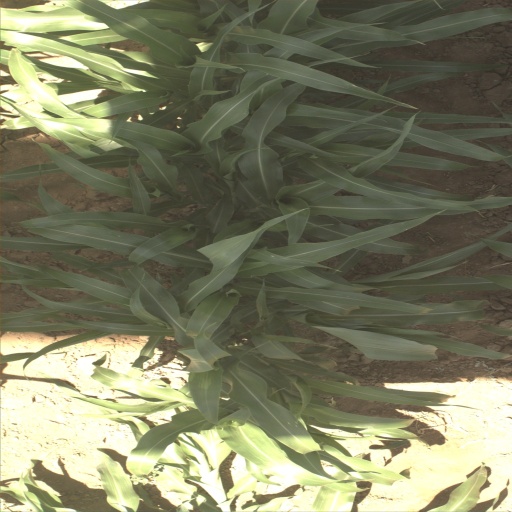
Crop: sorghum